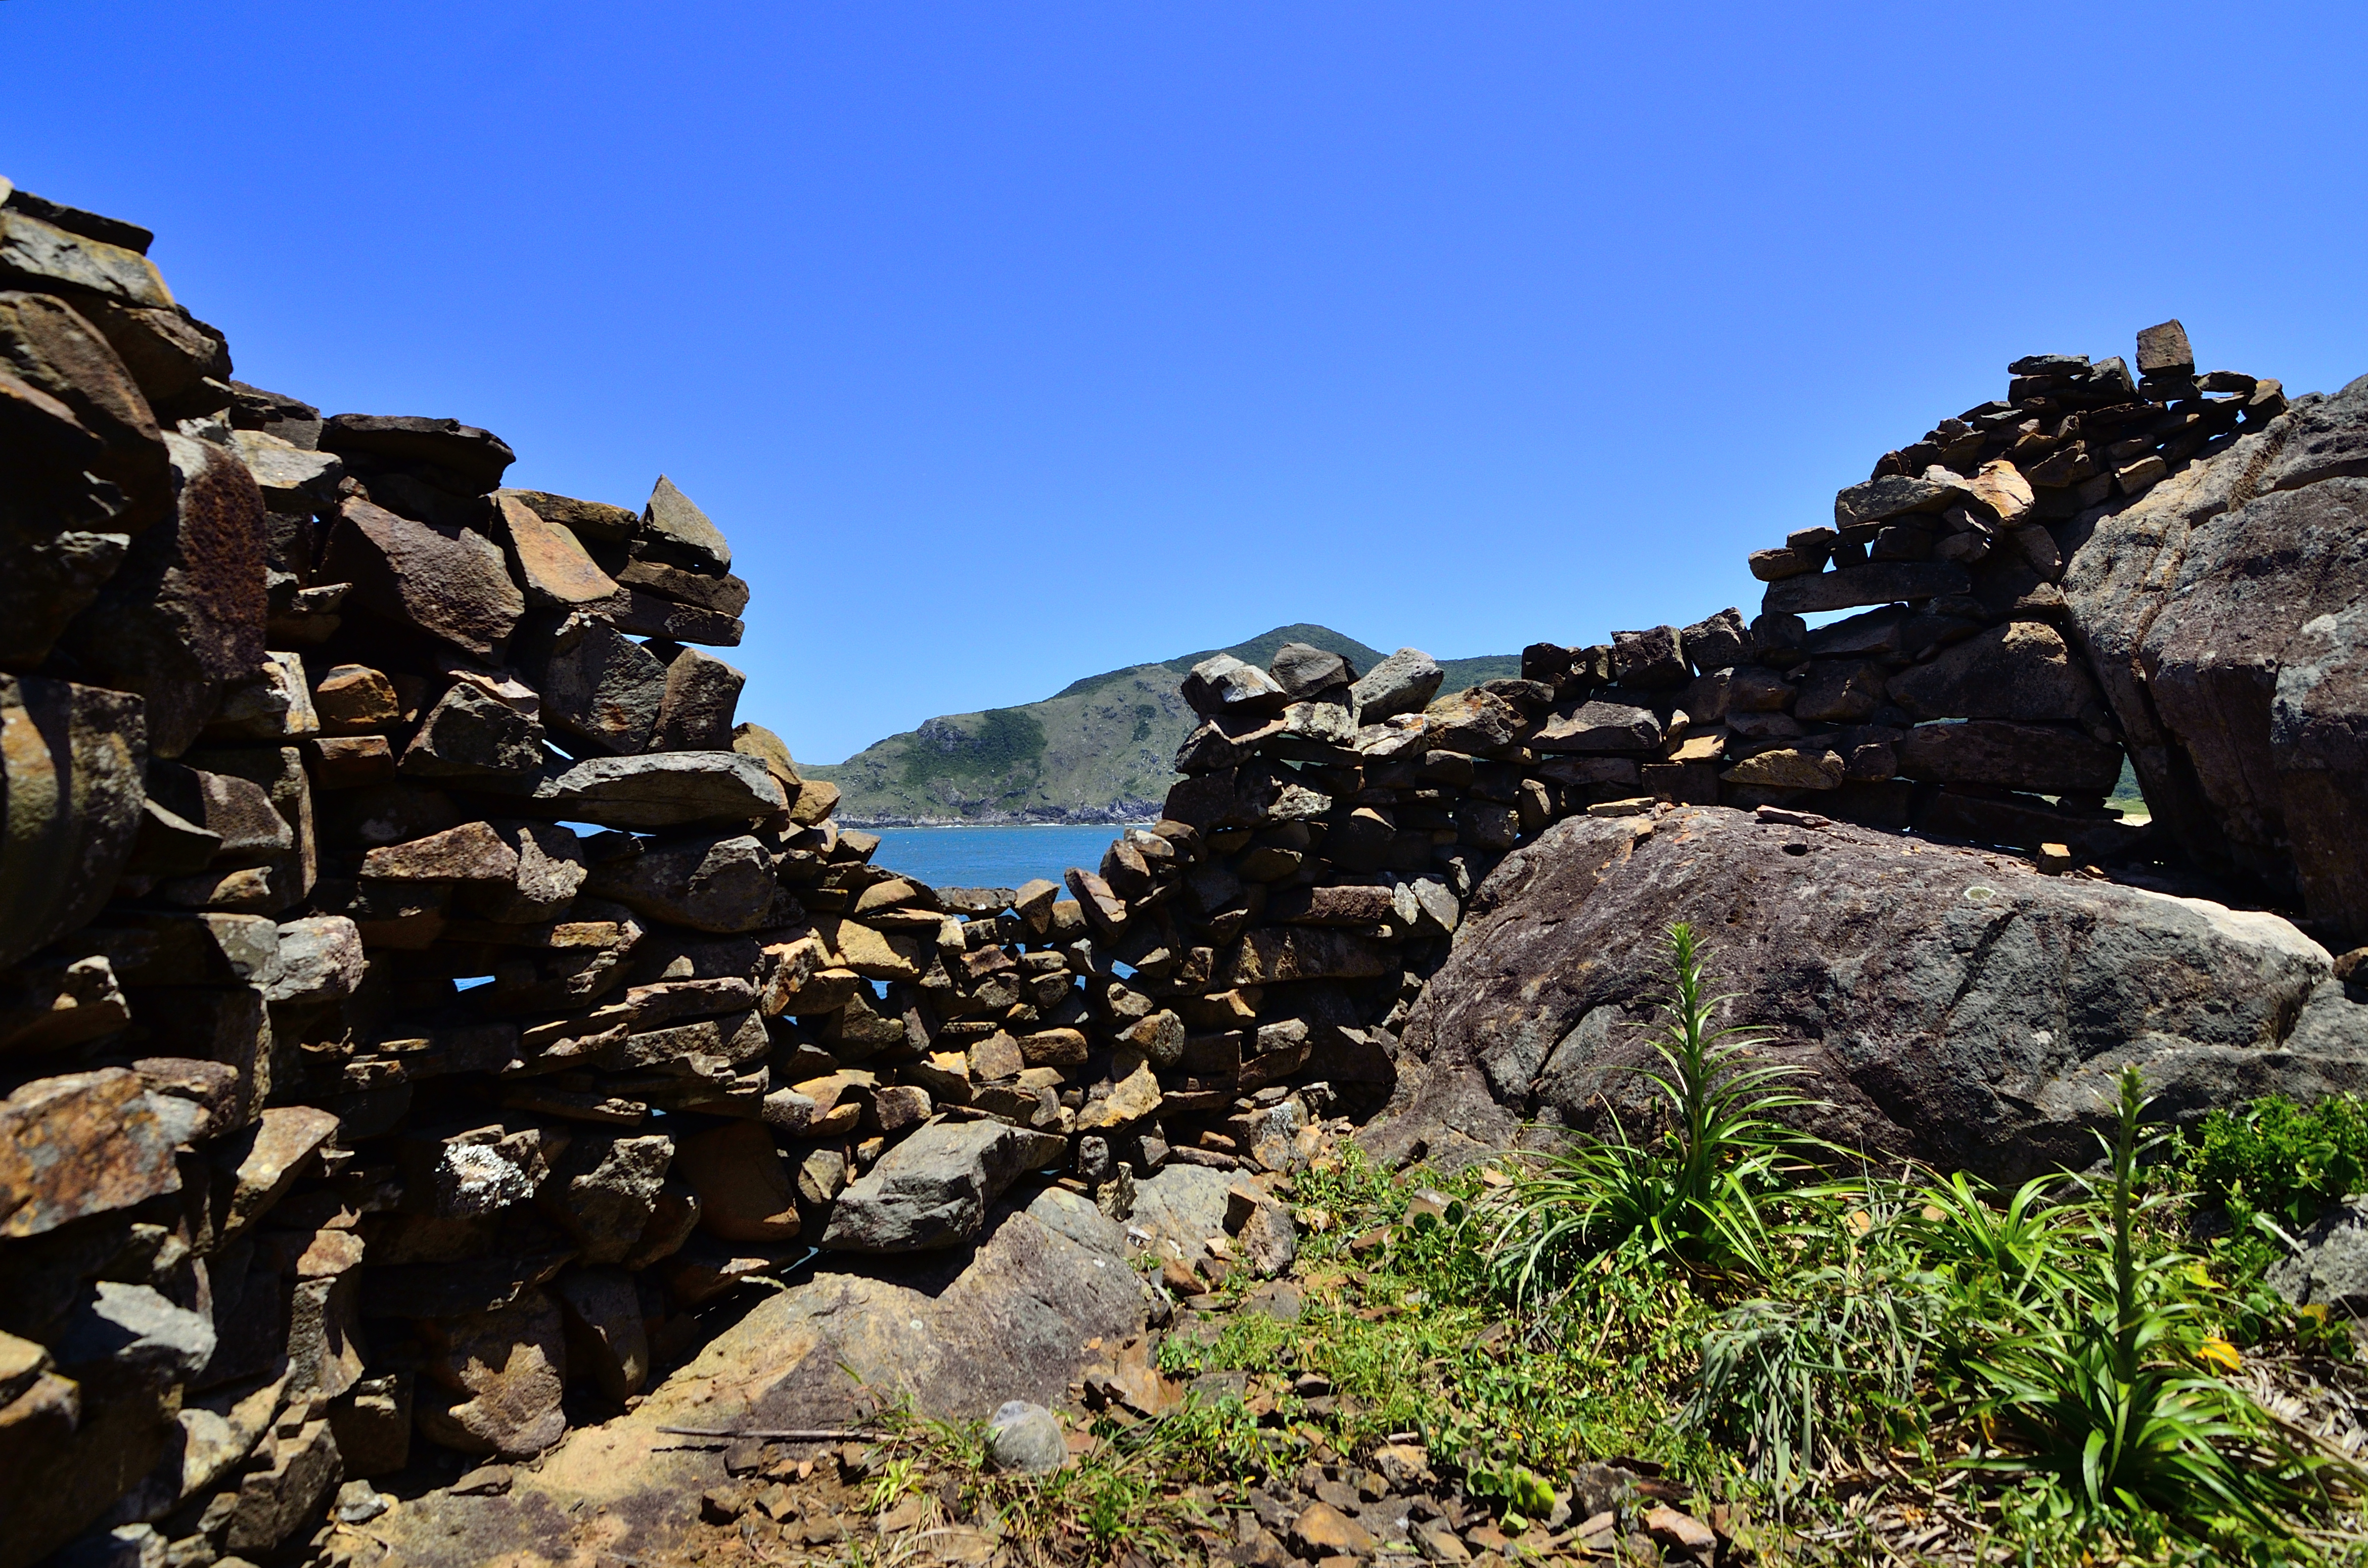
landscape, sea, coast, rock, wilderness, mountain, adventure, formation, cliff, terrain, material, ridge, geology, paisaje, praia, da, coroa, morro, trilha, lagoinhadoleste, lagoinha, mountainous landforms